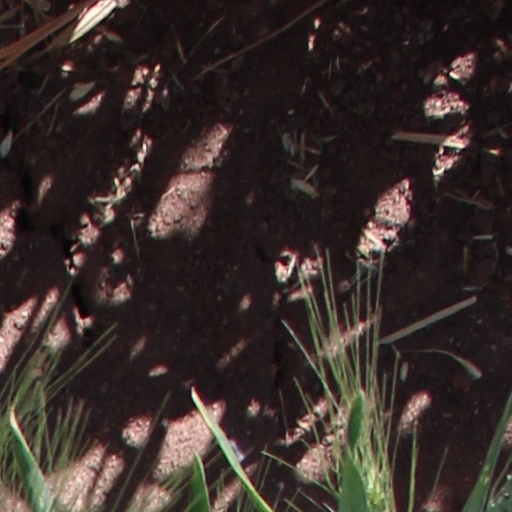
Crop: wheat